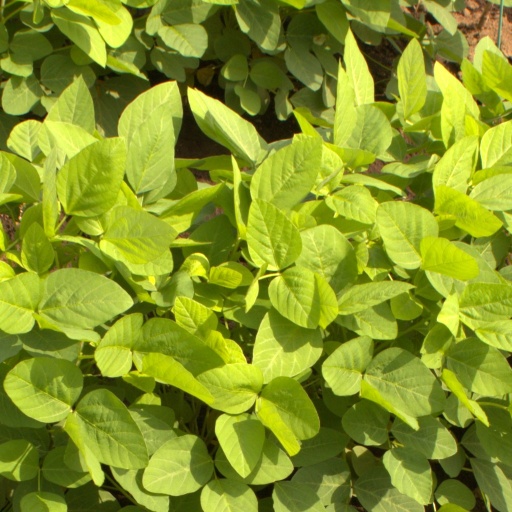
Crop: soybean